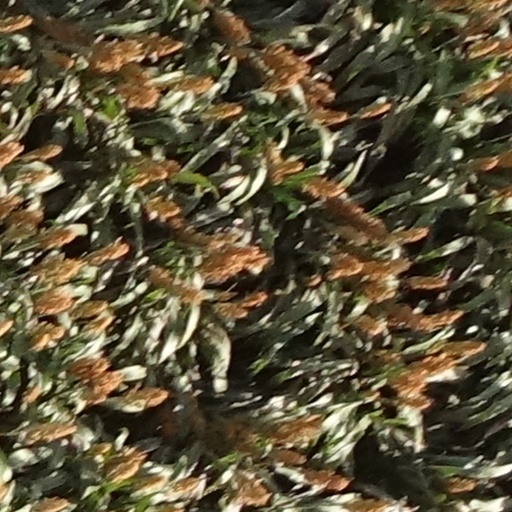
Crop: sorghum